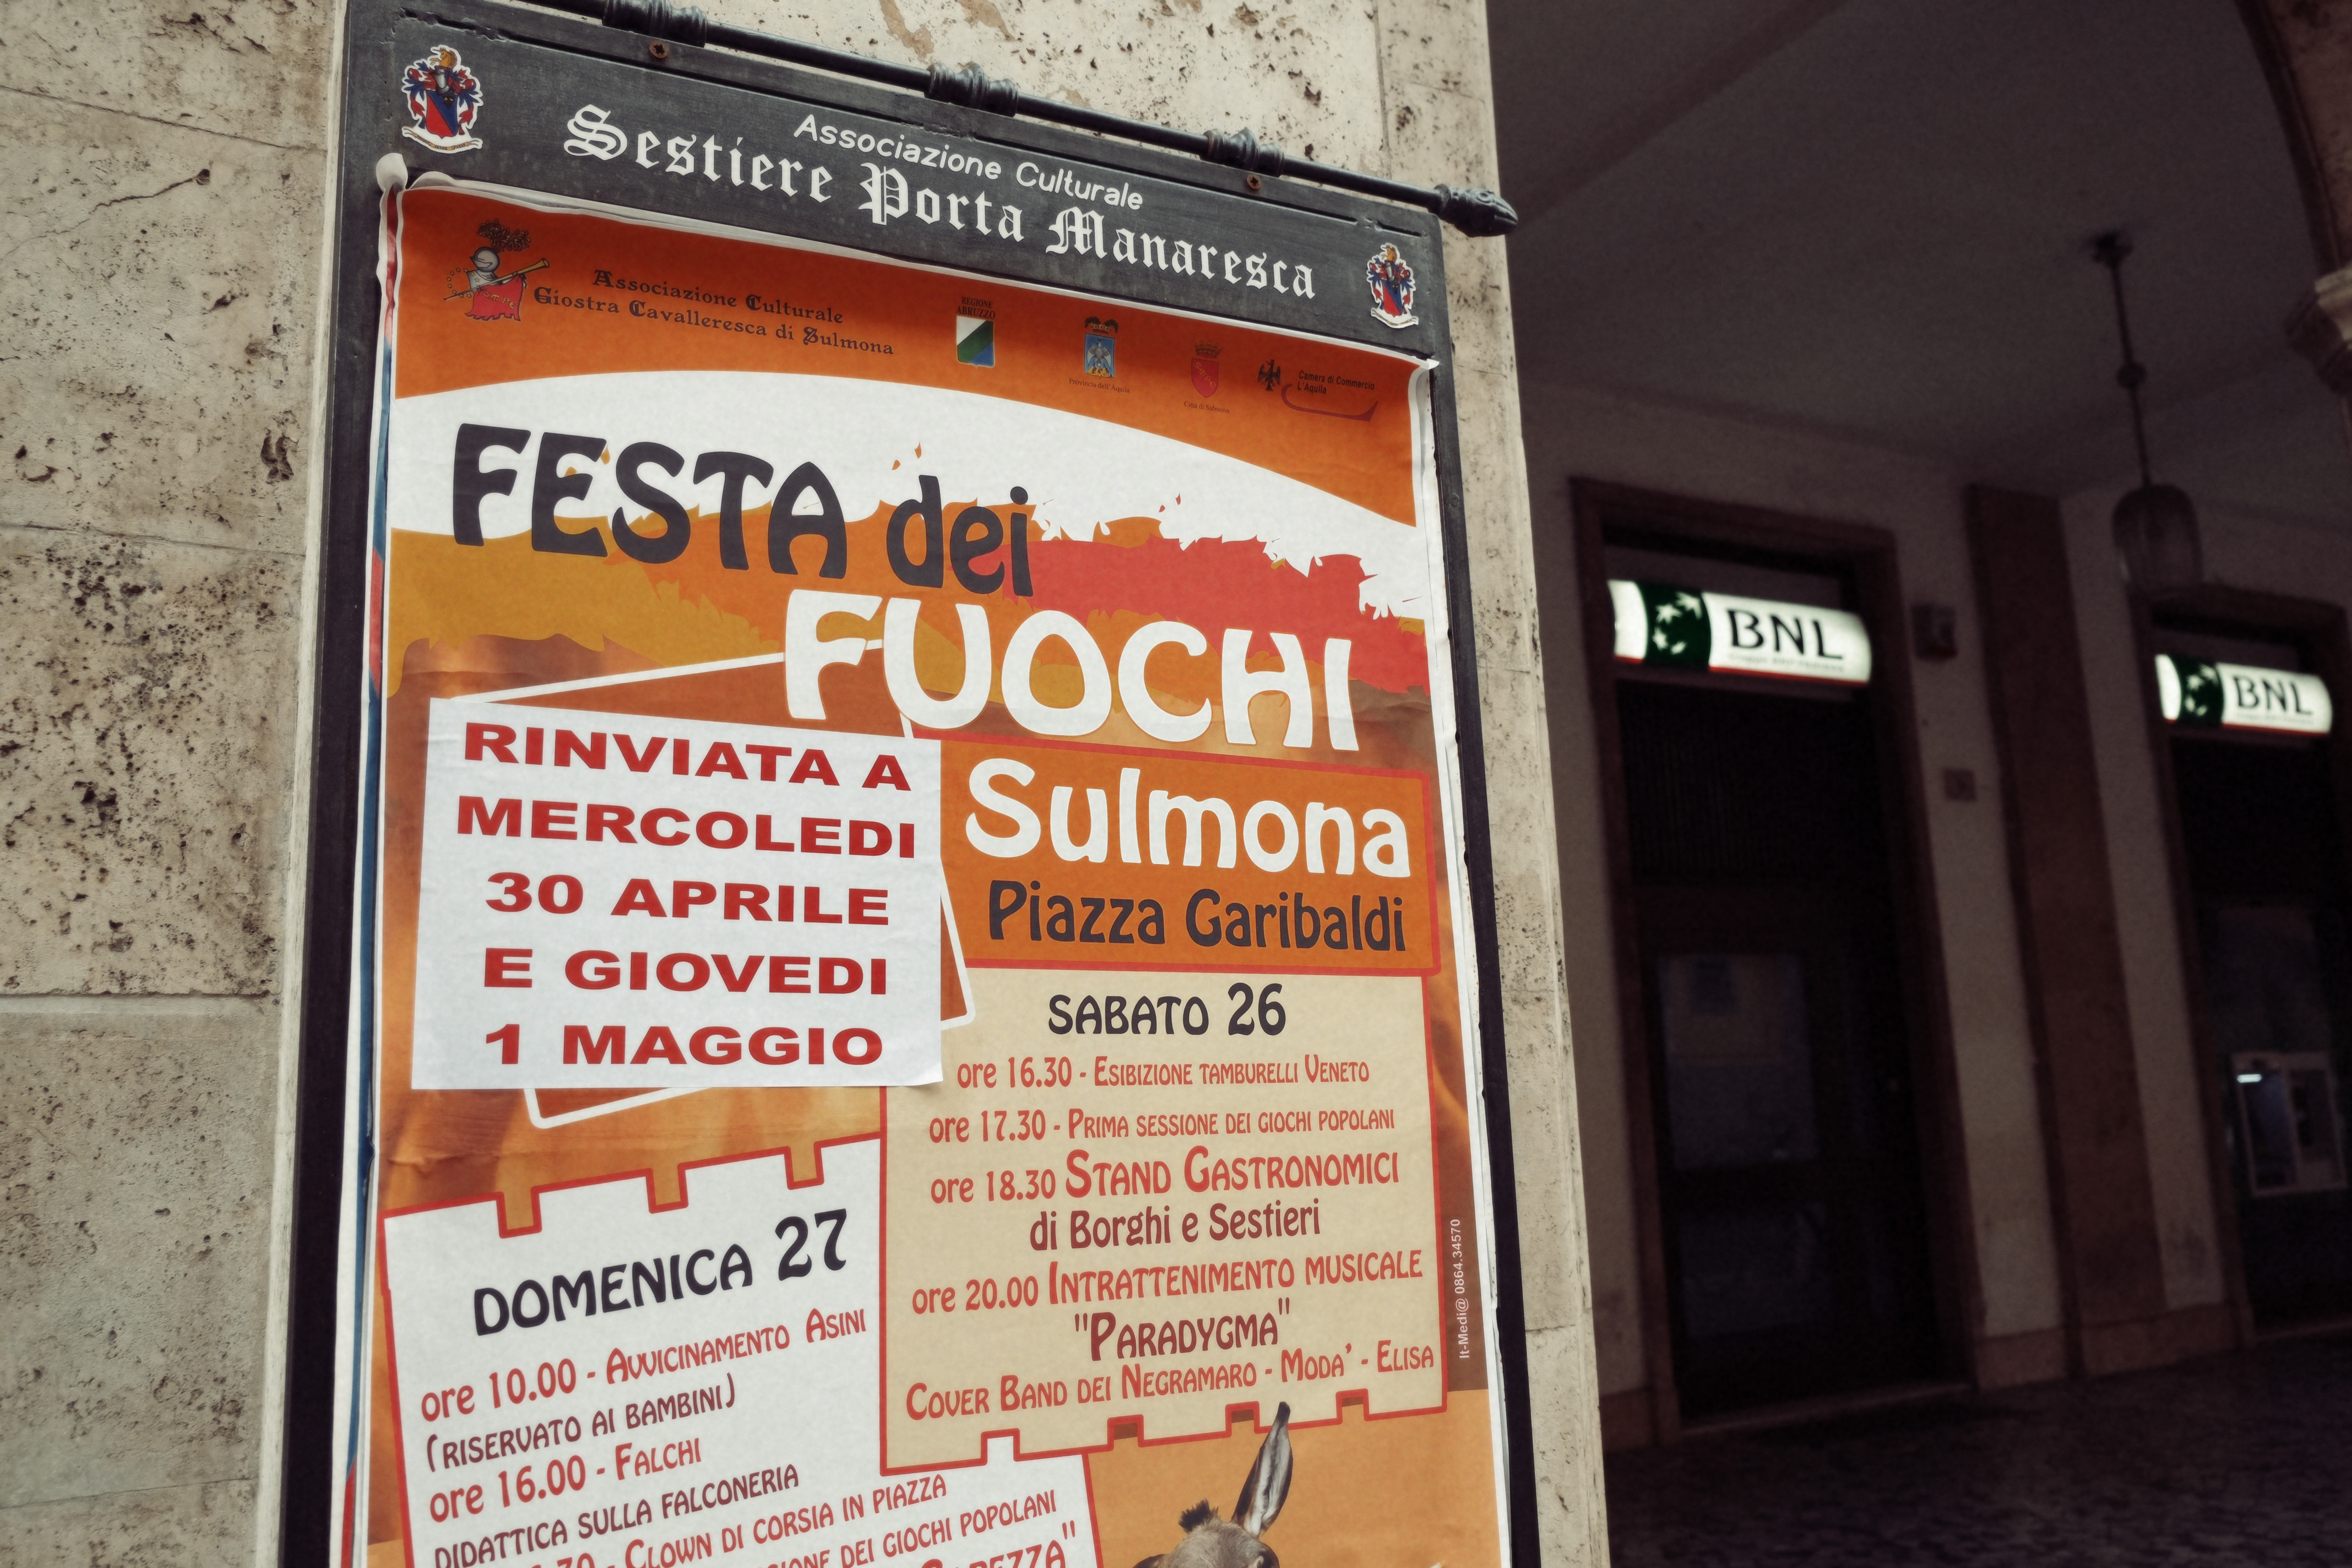
restaurant, advertising, sign, banner, italy, signage, poster, fuji, fujix, fujixe1, e1, sulmona